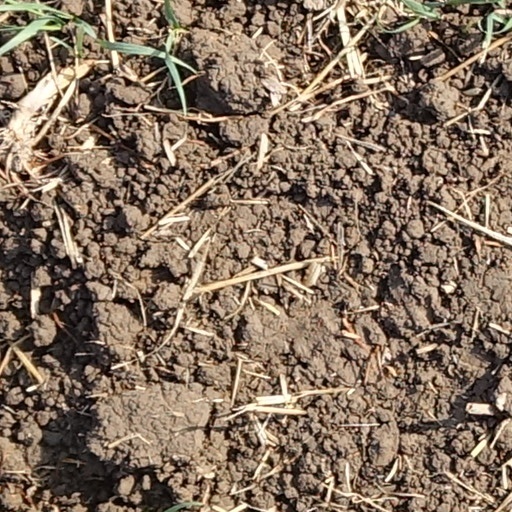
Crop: wheat